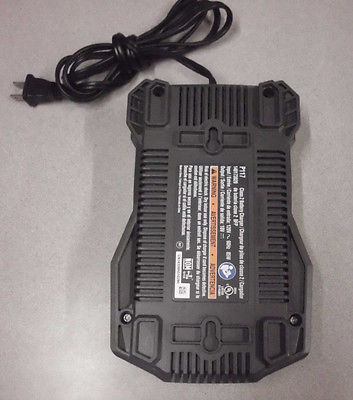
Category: stapler